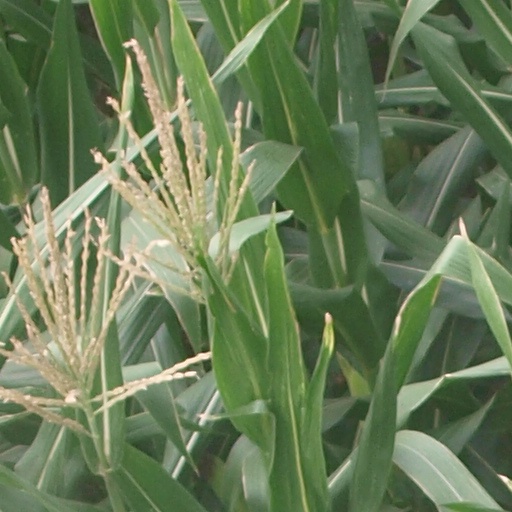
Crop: maize; corn